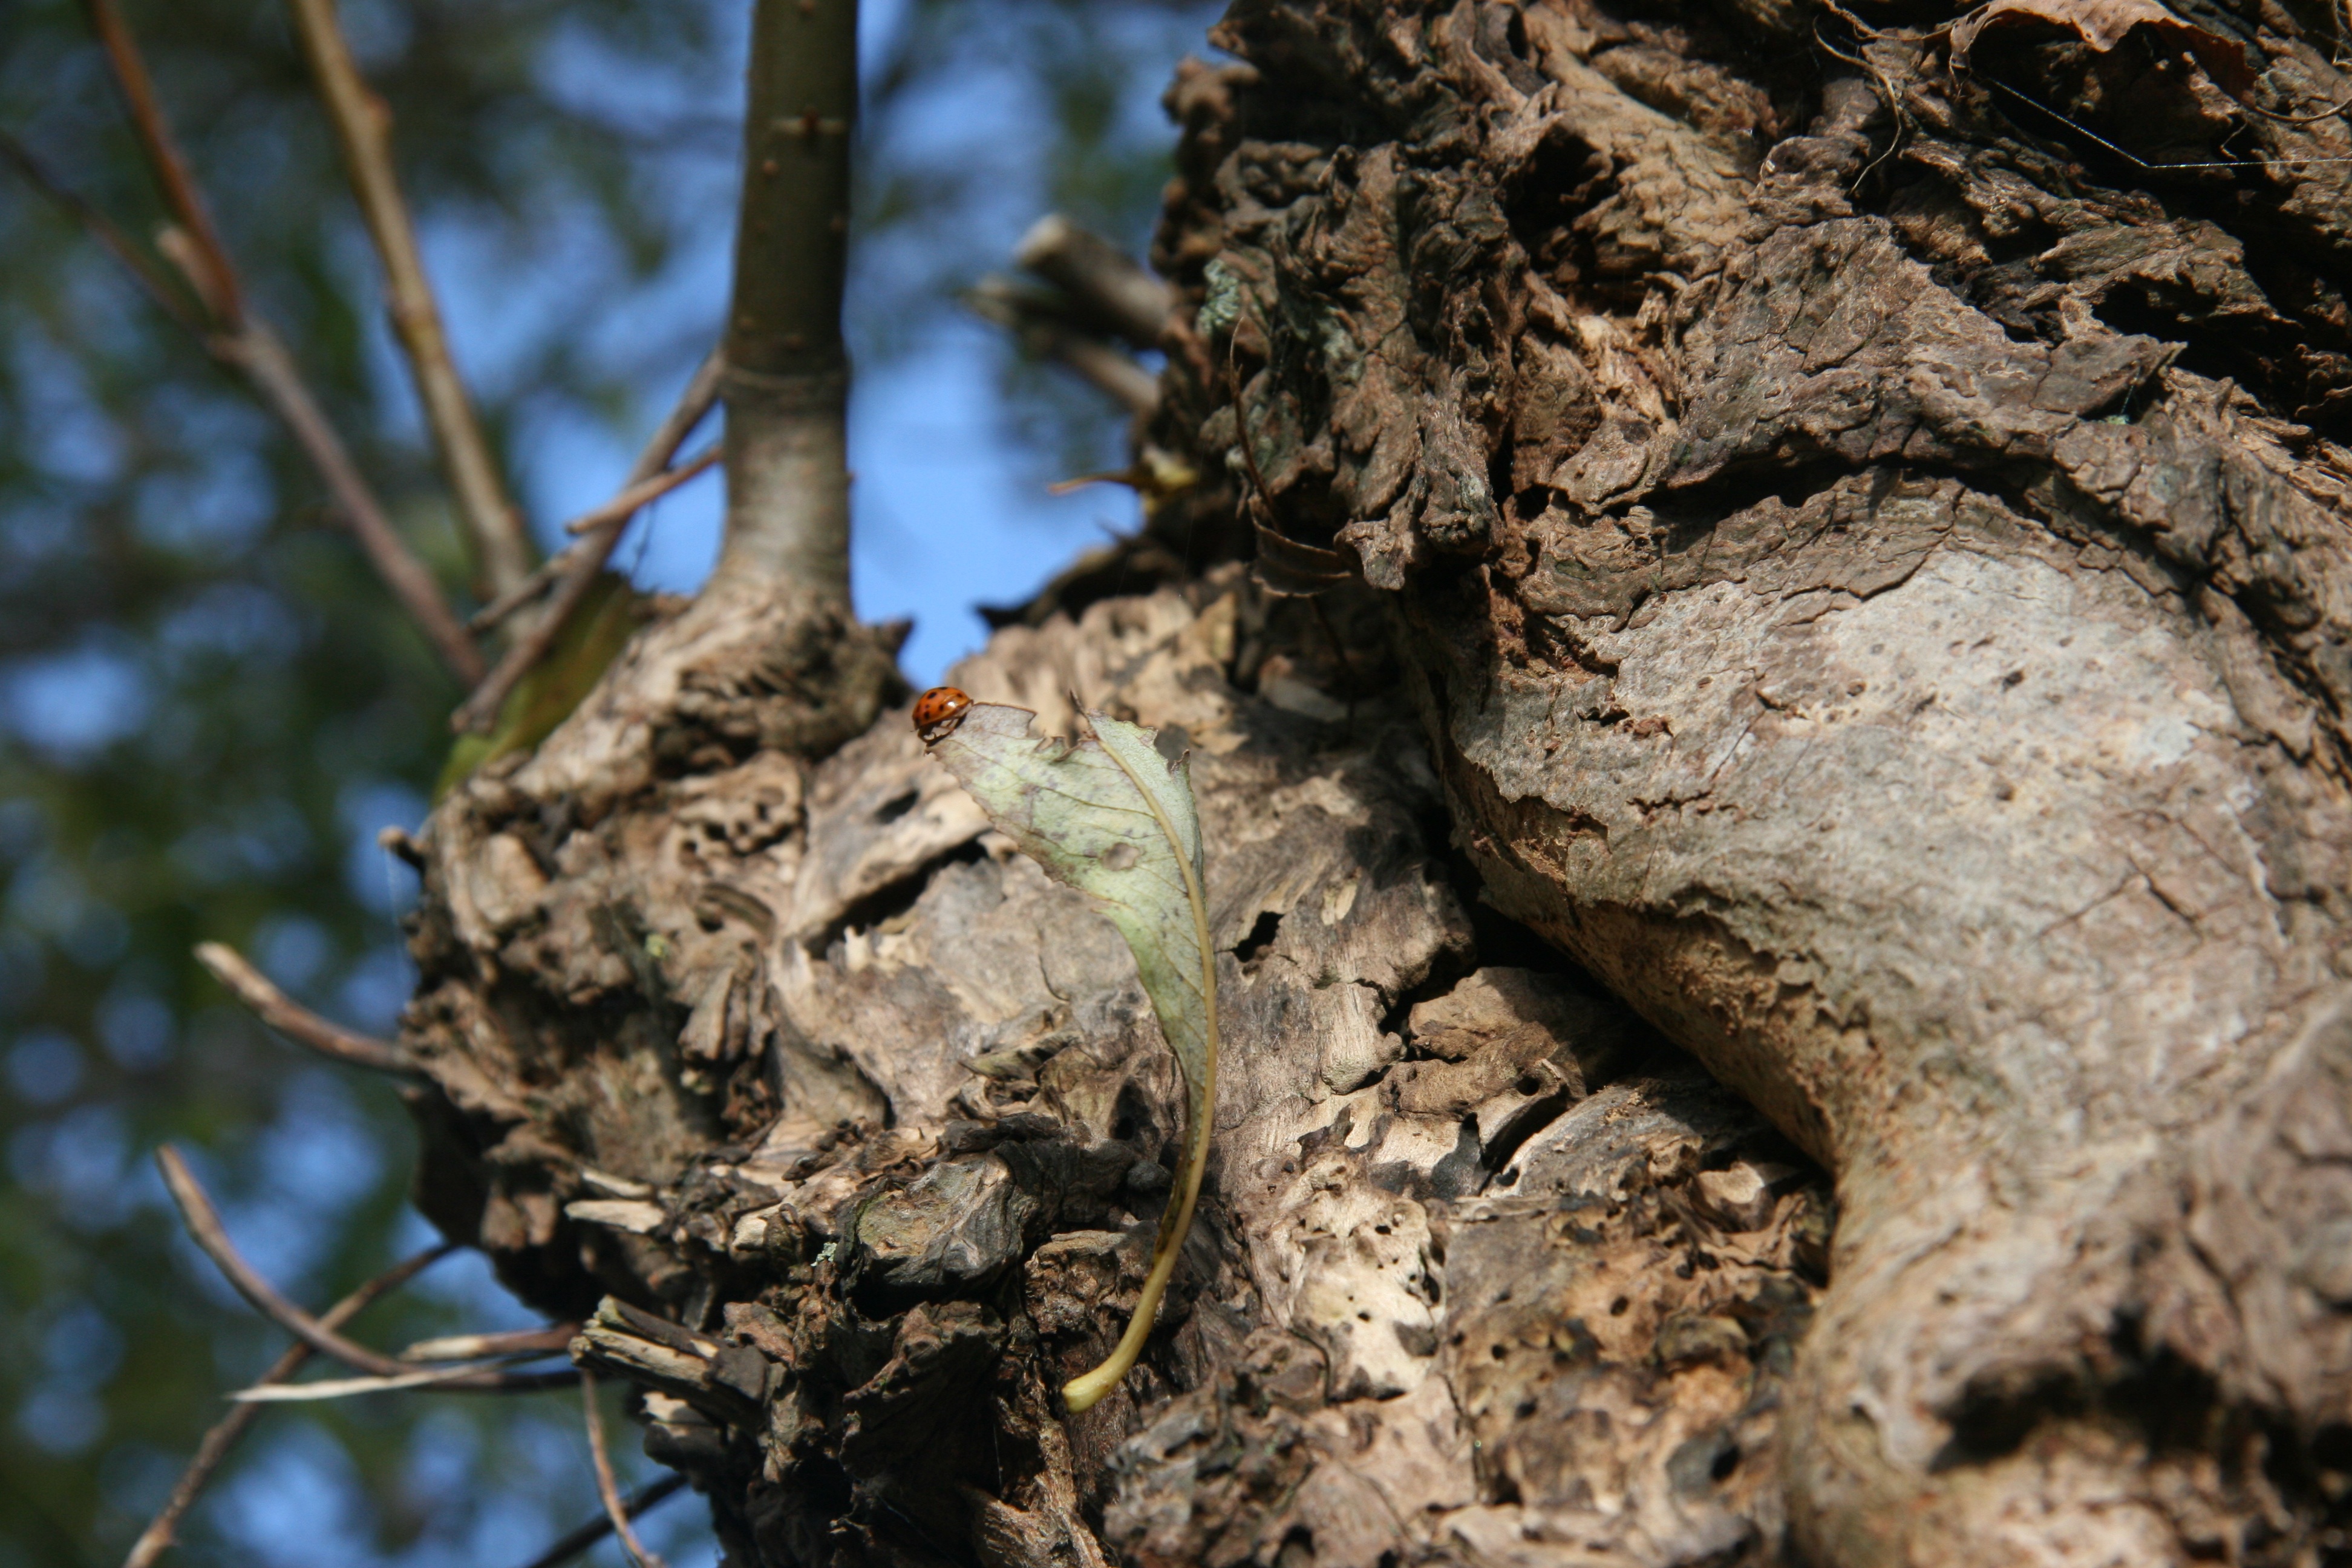
tree, nature, branch, structure, plant, leaf, trunk, wildlife, autumn, soil, ladybug, flora, fauna, sheet, willow, tree stump, nest, macro photography, woody plant